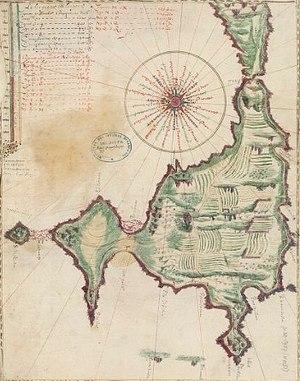
Carte de l'Isle du Conquet (en fait la presqu'île de Kermorvan) en 1628 par Jean Béchec (attention le nord est à gauche sur cette carte).
Située en France, la presqu'île de Kermorvan est dans la commune du Conquet, ville et port de pêche de l'Aber Conq. C'est une zone désormais classée par le conservatoire du littoral.